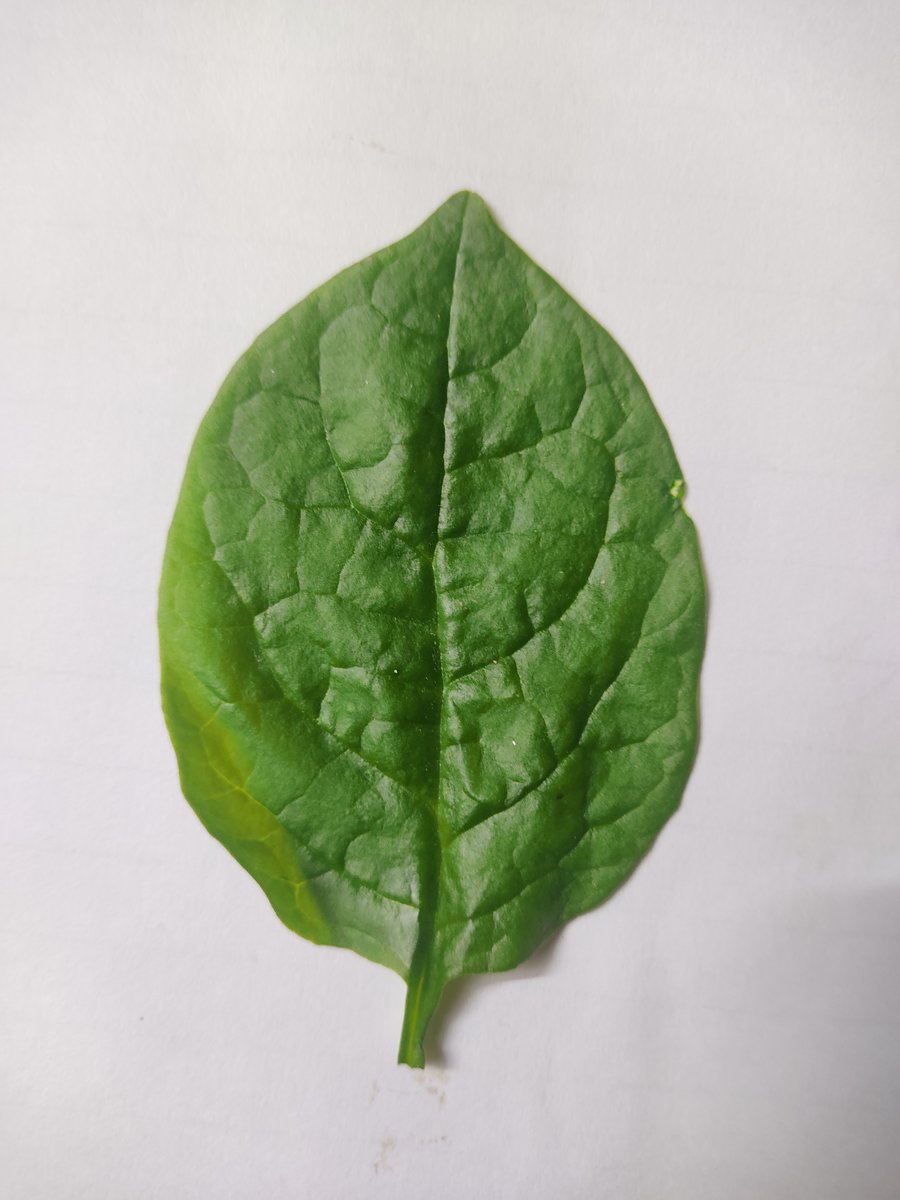
Label: Healthy-Leaf